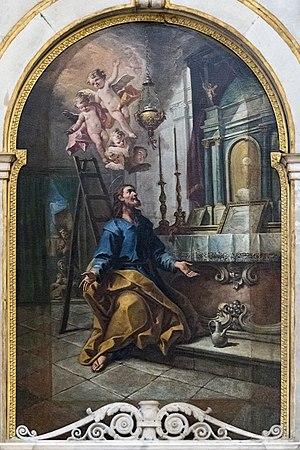
Saint Constant d'Ancône était sacristain de l'église Saint-Étienne d'Ancône au Vᵉ siècle. Fête le 23 septembre.